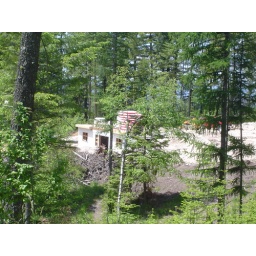
6/15/08-This is a view of the house from the next hill over on our property.